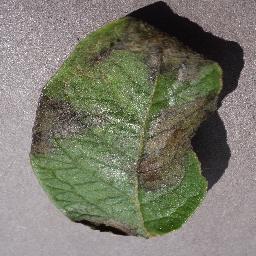
Label: Potato___Late_blight